2019 AFC Asian Cup Group B

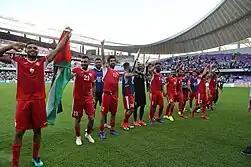
Jordan players celebrating after the match

With 10 minutes on the clock, Musa Al-Taamari turned in the area, only to shoot across the face of the goal. Robbie Kruse’s through ball found Awer Mabil, whose first-time shot was kept out by Amer Shafi. At 26 minutes, Baha' Abdel-Rahman’s corner found Anas Bani Yaseen who powered his header beyond Mathew Ryan. Minutes later Jordan almost doubled their lead after Trent Sainsbury’s foul on Al-Taamari provided Abdel-Rahman the opportunity to go for goal from the edge of the area, only for Ryan to tip the free-kick onto the crossbar. Australia were denied a penalty for Feras Shelbaieh's apparent handball shortly before the break. Early in the second half, Mabil drove a low ball across the face of goal that Shafi pushed to the feet of one of his own defenders, while Tom Rogic’s dipping shot from range was also beaten away by the goalkeeper. At the other end, Yaseen Al-Bakhit’s long range drive was just off target moments after beating two defenders and seeing the ball out for a corner. Twelve minutes from time, Mabil saw his low drive come back off the base of Shafi’s left upright while substitute Jackson Irvine headed wide three minutes later. Australia continued to push and Shafi was forced into action in the final seconds of the game as Jordan recorded a historic result.